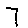
Label: 7